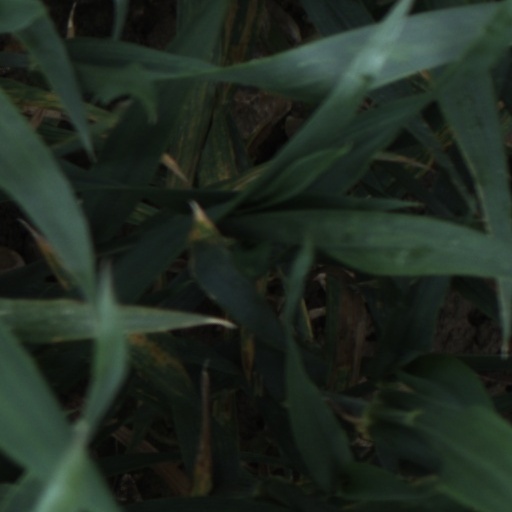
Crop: wheat